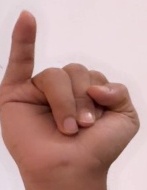
ASL sign: I